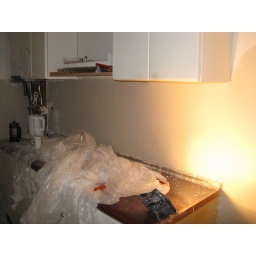
Plaster above kitchen sink